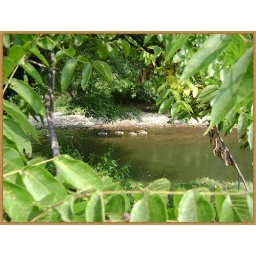
These ducks were swimming in the Clinton River outside my doctor's office. Good thing I had my camera!